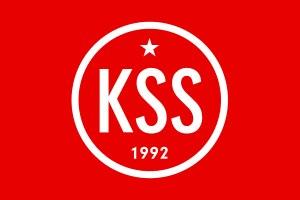
Durant les années du régime communiste en Tchécoslovaquie, l'organisation du Parti communiste tchécoslovaque pour la république socialiste slovaque portait le nom de Parti communiste de Slovaquie.